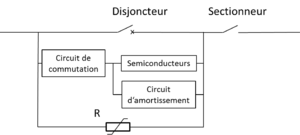
Schéma de principe d'un disjoncteur HVDC hybride comme pensé dans les années 2000.
Un disjoncteur à courant continu est destiné à établir, supporter et interrompre des courants continus sous sa tension assignée, que ce soit en condition normale ou anormale par exemple un court-circuit, selon la définition donnée par la Commission électrotechnique internationale. L'interruption d'un courant continu est à la fois différente et plus difficile que celle d'un courant alternatif. Les disjoncteurs à courant continu sont donc très différents de leurs équivalents pour courant alternatif. Des modèles en moyenne tension et haute tension existent actuellement dans le domaine ferroviaire et dans les stations HVDC, cependant jusqu'à présent aucune solution acceptable n'a été trouvée pour réaliser un disjoncteur à courant continu très haute tension : soit le système est trop lent, soit dégage trop de pertes. En 2012, ABB a présenté un concept semblant surmonter les problèmes rencontrés jusqu'à présent. Alstom a démontré une capacité de coupure encore plus rapide en 2013.